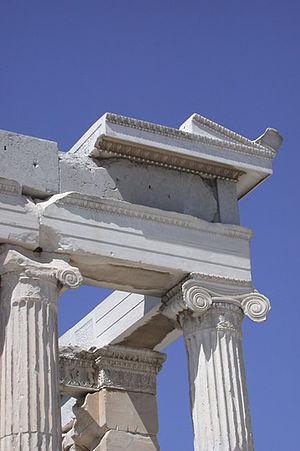
Une définition de l'histoire de la construction, qui la distingue de l'histoire de l'architecture, pourrait nous être donnée par Vitruve : elle s'attache à décrire les matériaux que fournit la nature et l'usage qu'on en fait. Il n'y est pas question de l'origine de l'architecture, mais bien de celle des bâtiments, ainsi que de la manière dont on est parvenu à donner à l'art de bâtir les développements et le degré de perfection où nous le voyons aujourd'hui. Le champ de l'histoire de la construction s'est constitué dans certains pays comme un domaine d'étude universitaire à part entière.
L’Érechthéion est un ancien temple grec d’ordre ionique situé sur l'acropole d'Athènes, au nord du Parthénon. C’est le dernier monument érigé sur l’Acropole avant la fin du Vᵉ siècle av. J.-C. et il est renommé pour son architecture à la fois élégante et inhabituelle.